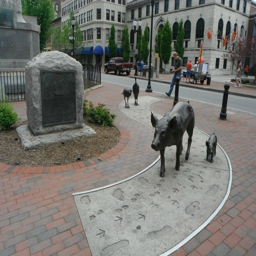
early sculpture on the trail